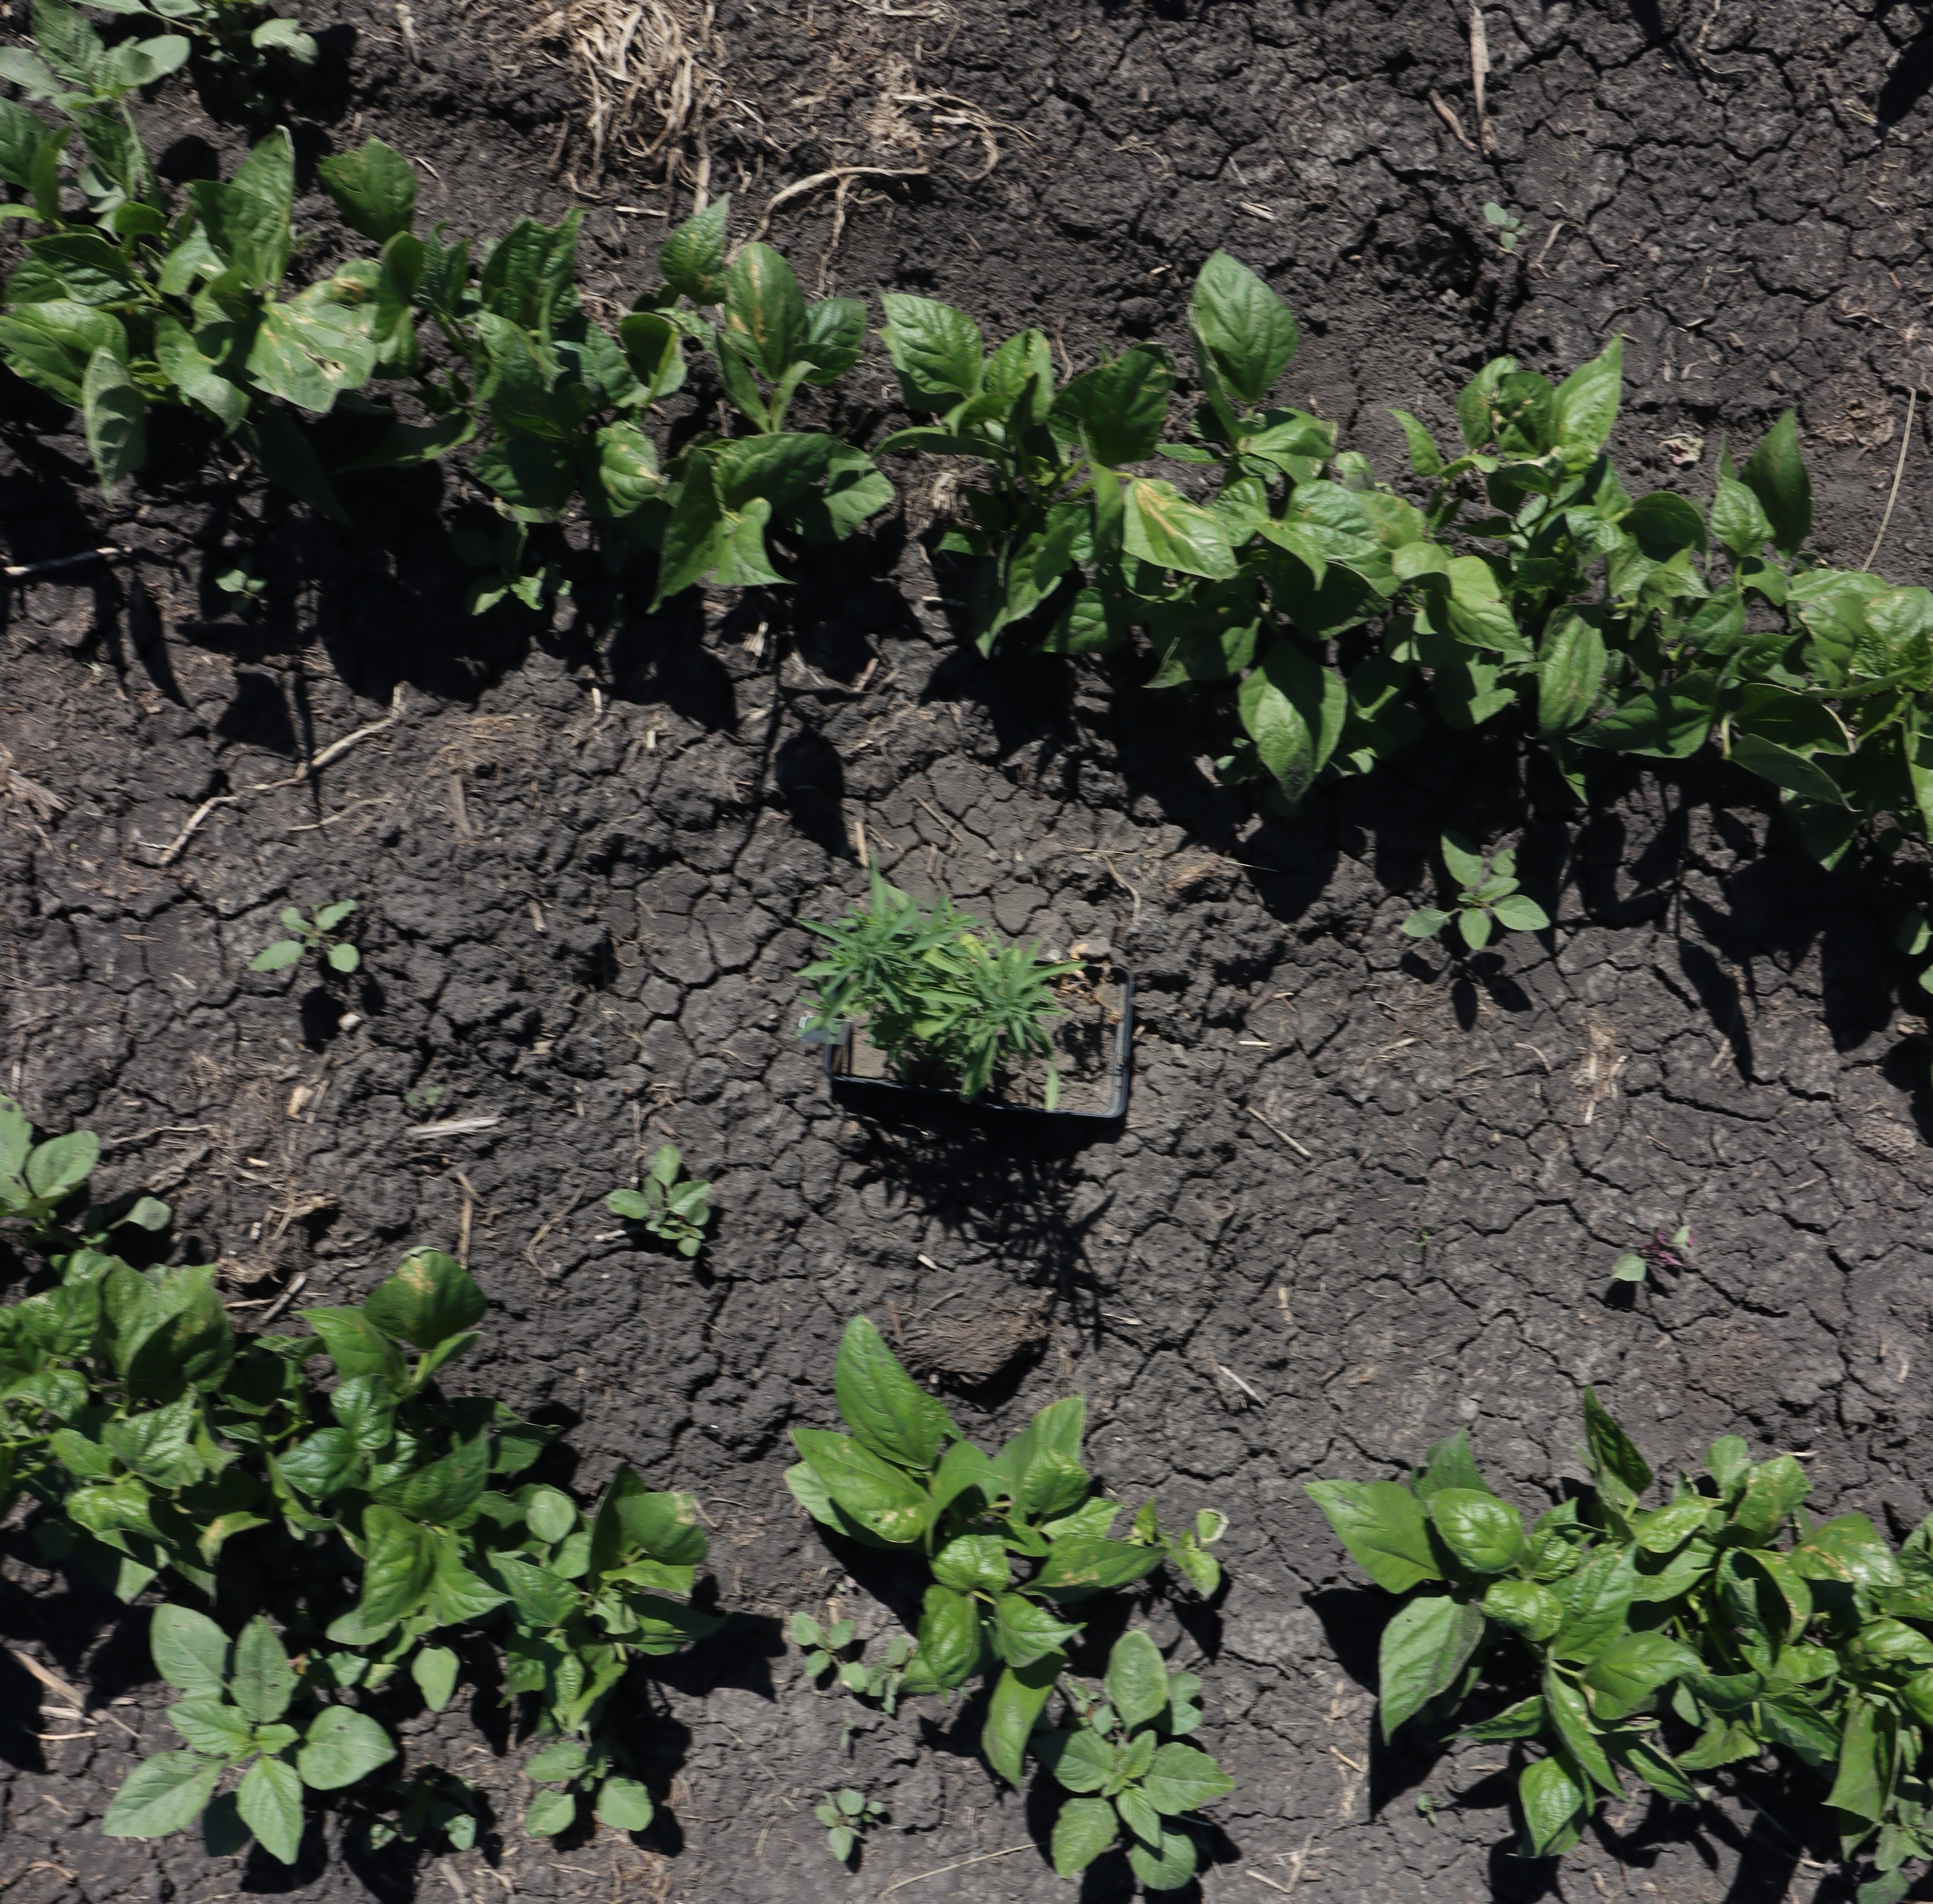
Crop: Black bean
Objects: Kochia, Kochia, Blackbean, Blackbean, Blackbean, Blackbean, Blackbean, Blackbean, Blackbean, Blackbean, Blackbean, Blackbean, Blackbean, Blackbean, Blackbean, Blackbean, Blackbean, Blackbean, Blackbean, Blackbean